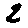
Label: 2